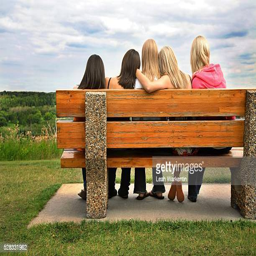
rear view of girl friends on a park bench